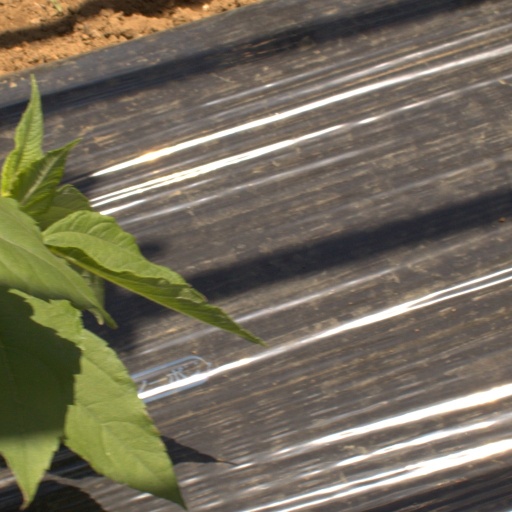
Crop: Jerusalem artichoke